Over Tabley Hall

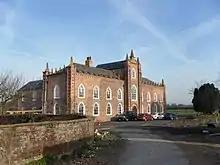
Over Tabley Hall

Over Tabley Hall is a country house in the parish of Tabley Superior in Cheshire, England. It stands in an isolated position to the northwest of junction 19 of the M6 motorway.